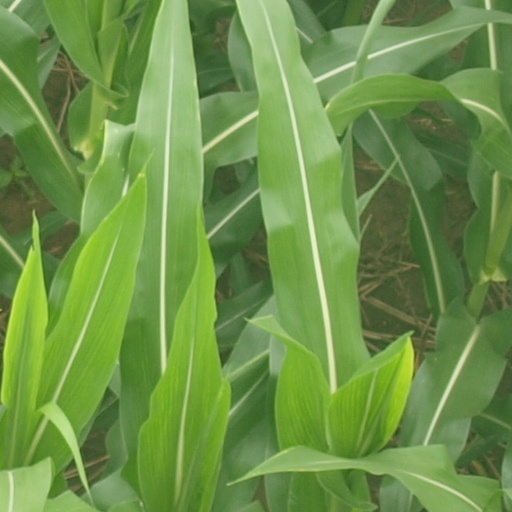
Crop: maize; corn